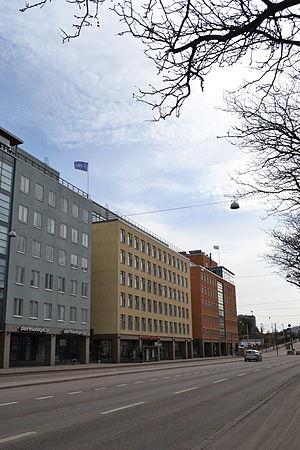
Ovaro Kiinteistösijoitus Oyj est une société d'investissement immobilier dont le siège est à Helsinki en Finlande.
L'agence d'autorisation et de contrôle des affaires sociales et sanitaires est une agence du Ministère des Affaires sociales et de la Santé en Finlande.
Mannerheimintie, est l'artère principale de la capitale finlandaise Helsinki.